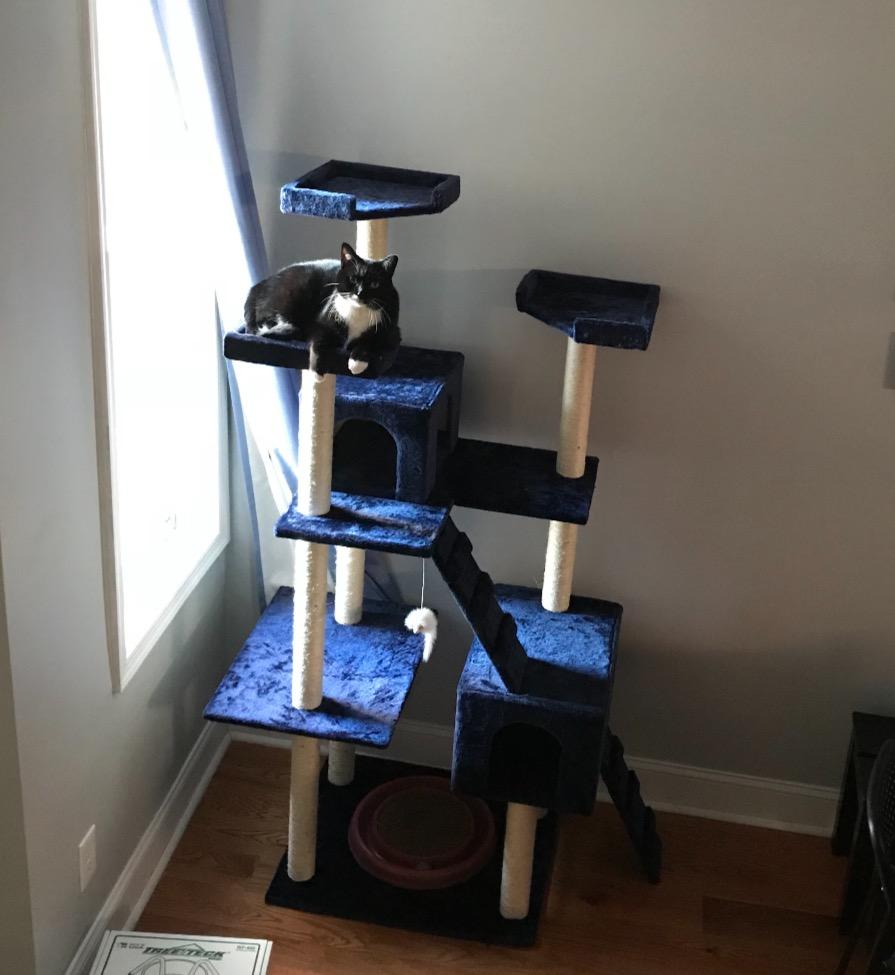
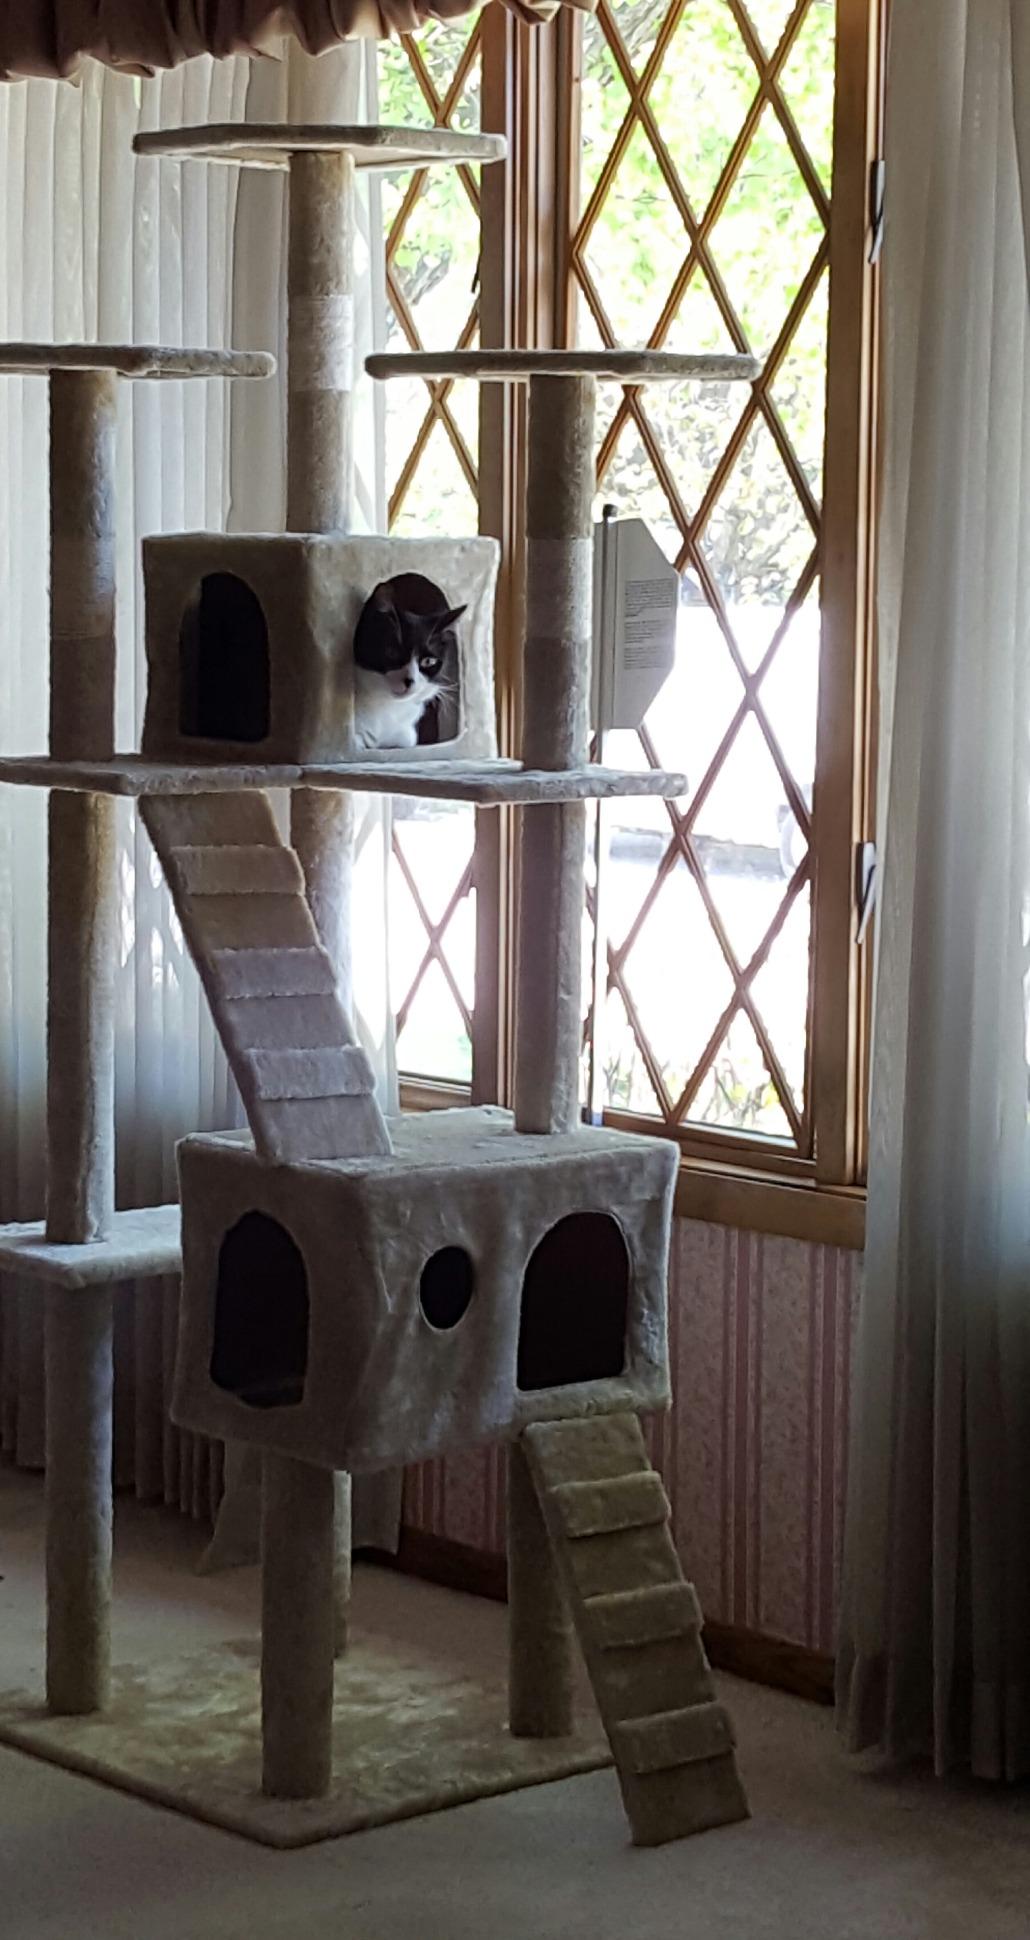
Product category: items_cat tree
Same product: no